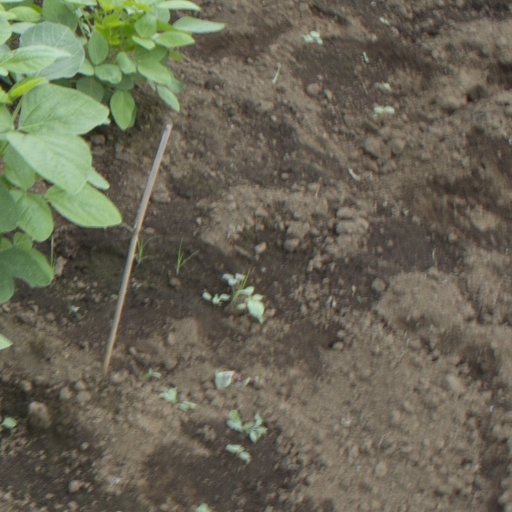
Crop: soybean